In the Presence of Schopenhauer

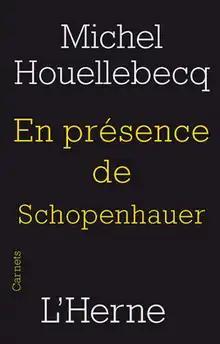
Cover of the first edition

In the Presence of Schopenhauer is a 2017 book by the French writer Michel Houellebecq. It is a personal reflection on the German philosopher Arthur Schopenhauer and the effect he has had on Houellebecq.